María Rosa Urraca Pastor

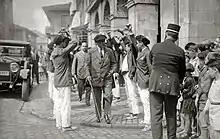
Primo in Vascongadas, 1920s

Urraca first spoke publicly in 1923 during Semana Pedagogica in Bilbao. In the mid-1920s she entered Acción Católica de la Mujer; her insatiable character and a knack for letters produced the 1925 appointment to manager of "Boletín de la ACM de Vizcaya". Some scholars claim that by the end of the decade she became president of the entire Bilbao section of ACM. Urraca got enthusiastically involved in a number of social, charity and educational initiatives of the organization, at that time very much encouraged by the Primo de Rivera dictatorship. In the mid-1920s she became engaged in the nascent radio broadcasting; she was noted by the press as occasionally on air giving lectures on cultural subjects and commenced close co-operation with "T.S.H.", a weekly issued by Asociación Radio Española. She also admitted contributing to "El Sol", a Madrid daily of Liberal leaning, though nature of this engagement is rather obscure.